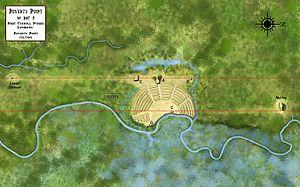
Poverty Point, connu pour ses constructions de tertres, est un site archéologique situé dans le nord-est de la Louisiane dans le Sud des États-Unis. Aujourd’hui, il se trouve à environ 25 km de l’actuelle rive occidentale du Mississippi, près du village d’Epps, dans la Paroisse de Carroll Ouest. Le nom « Poverty Point » est celui de la plantation sur laquelle fut découvert le site archéologique en 1873. Par extension, la culture de Poverty Point désigne la culture précolombienne de cette région qui se caractérise par l’aménagement de monticules en terre. Depuis 1962, le lieu est protégé et accueille des visiteurs. Les tertres monumentaux de Poverty Point sont inscrits au patrimoine mondial de l'UNESCO depuis 2014.